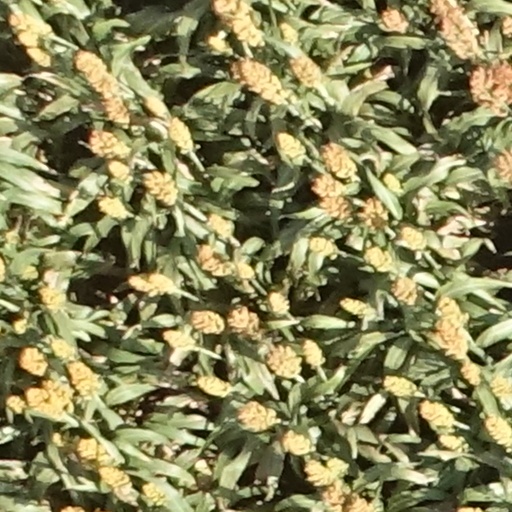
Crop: sorghum